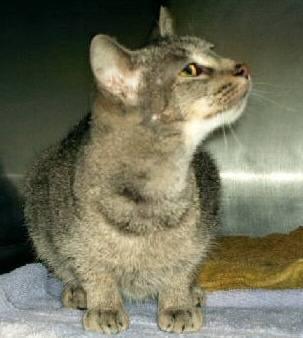
cat